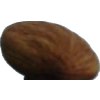
Label: almonds